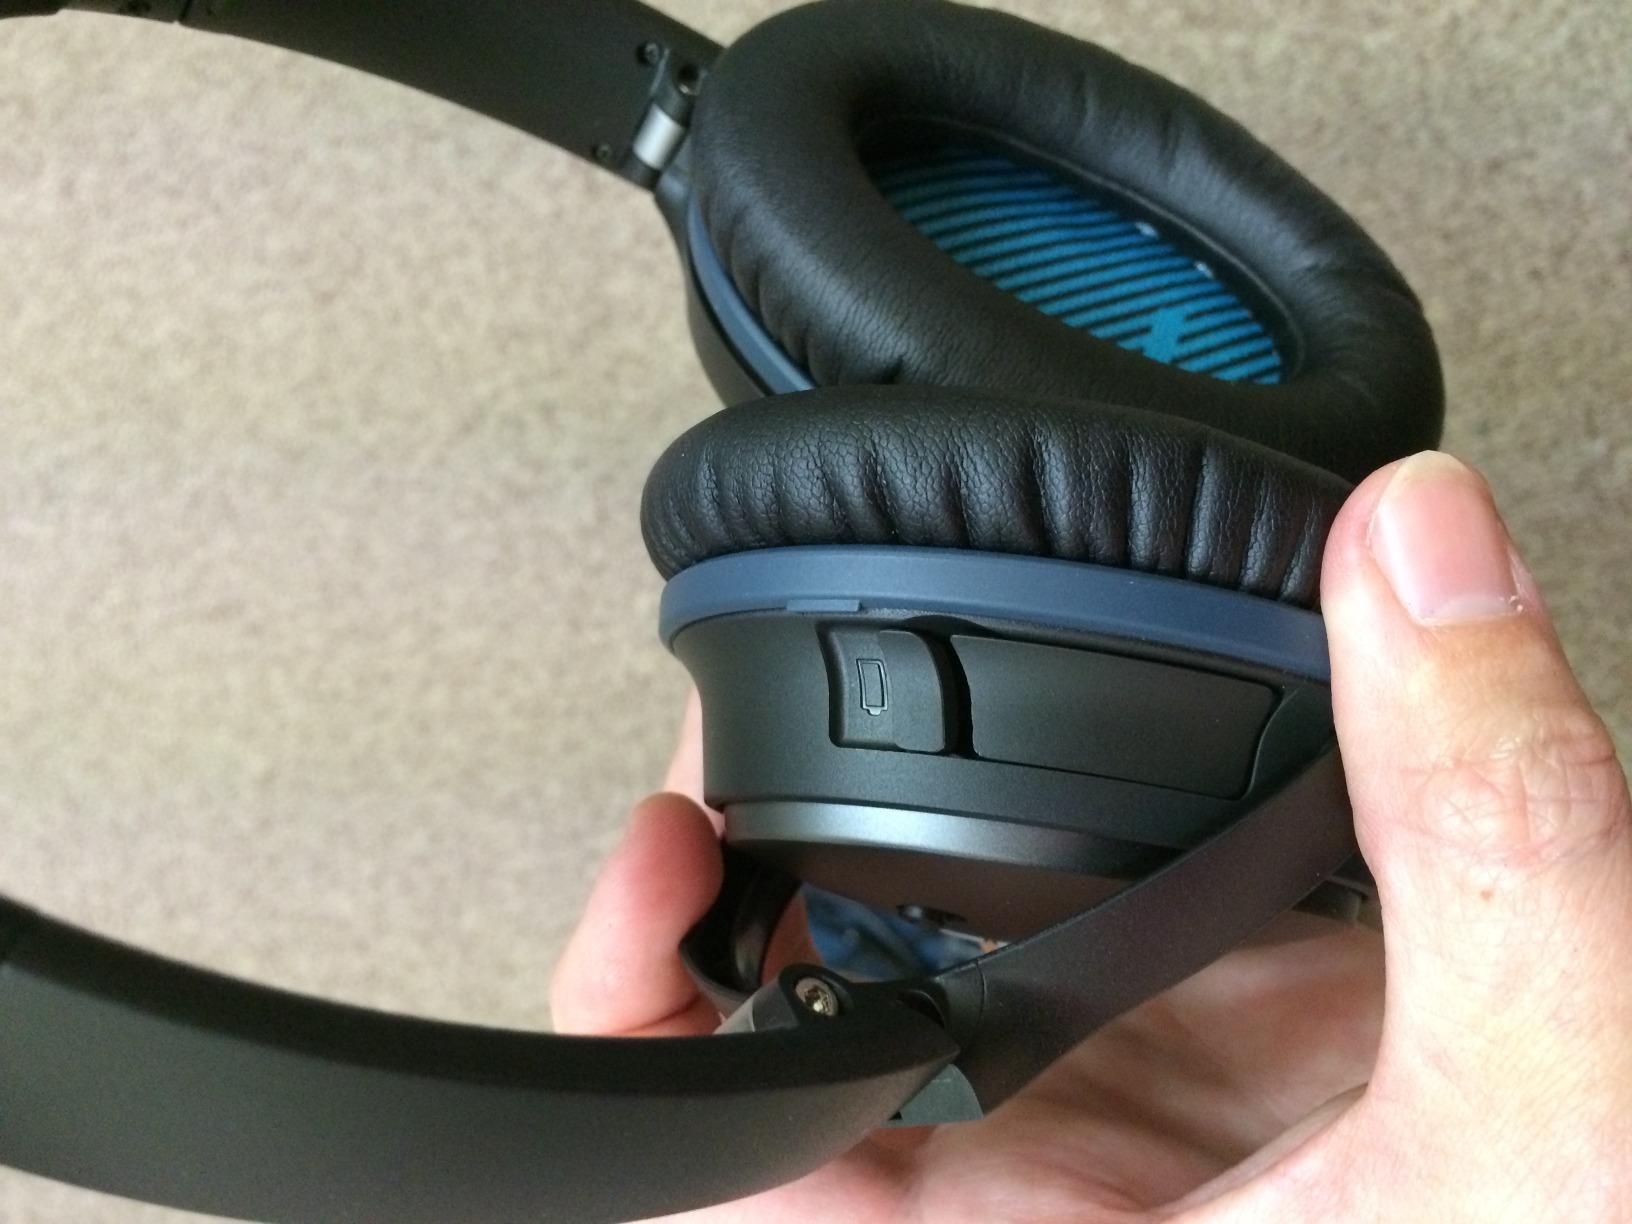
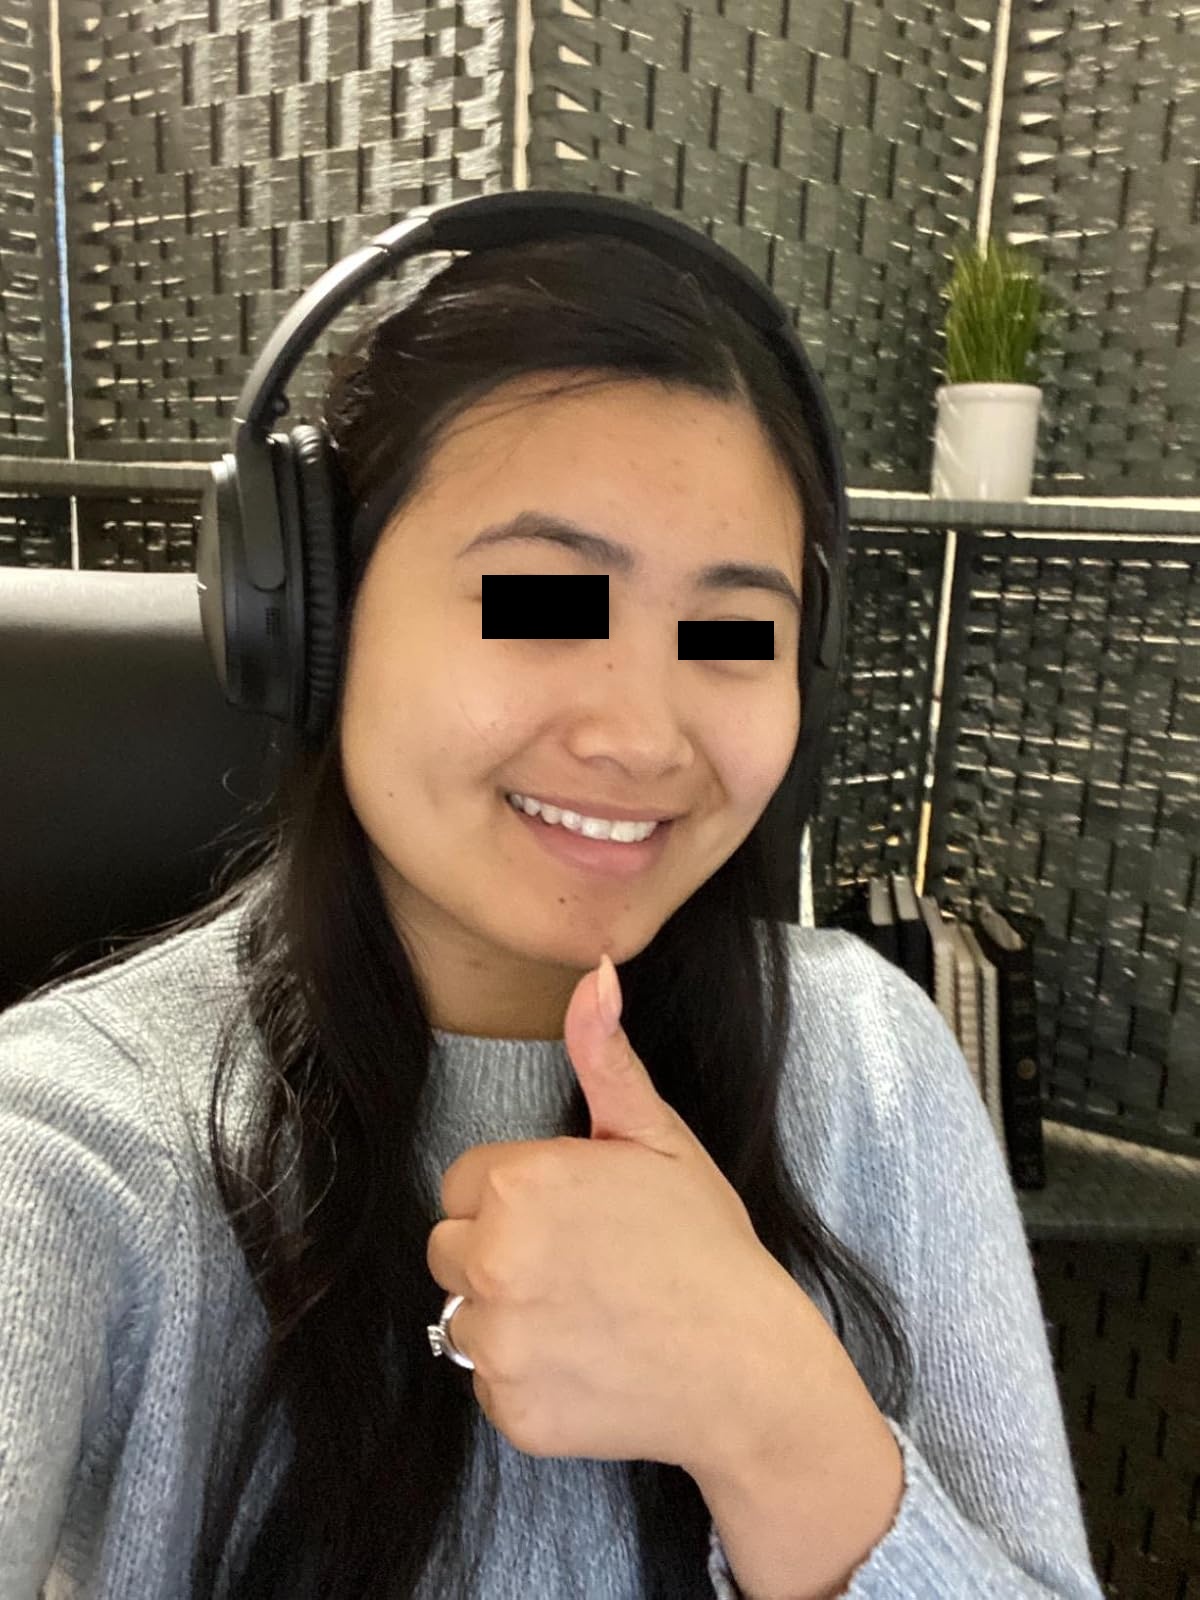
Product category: headphones
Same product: no